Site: brandenburg
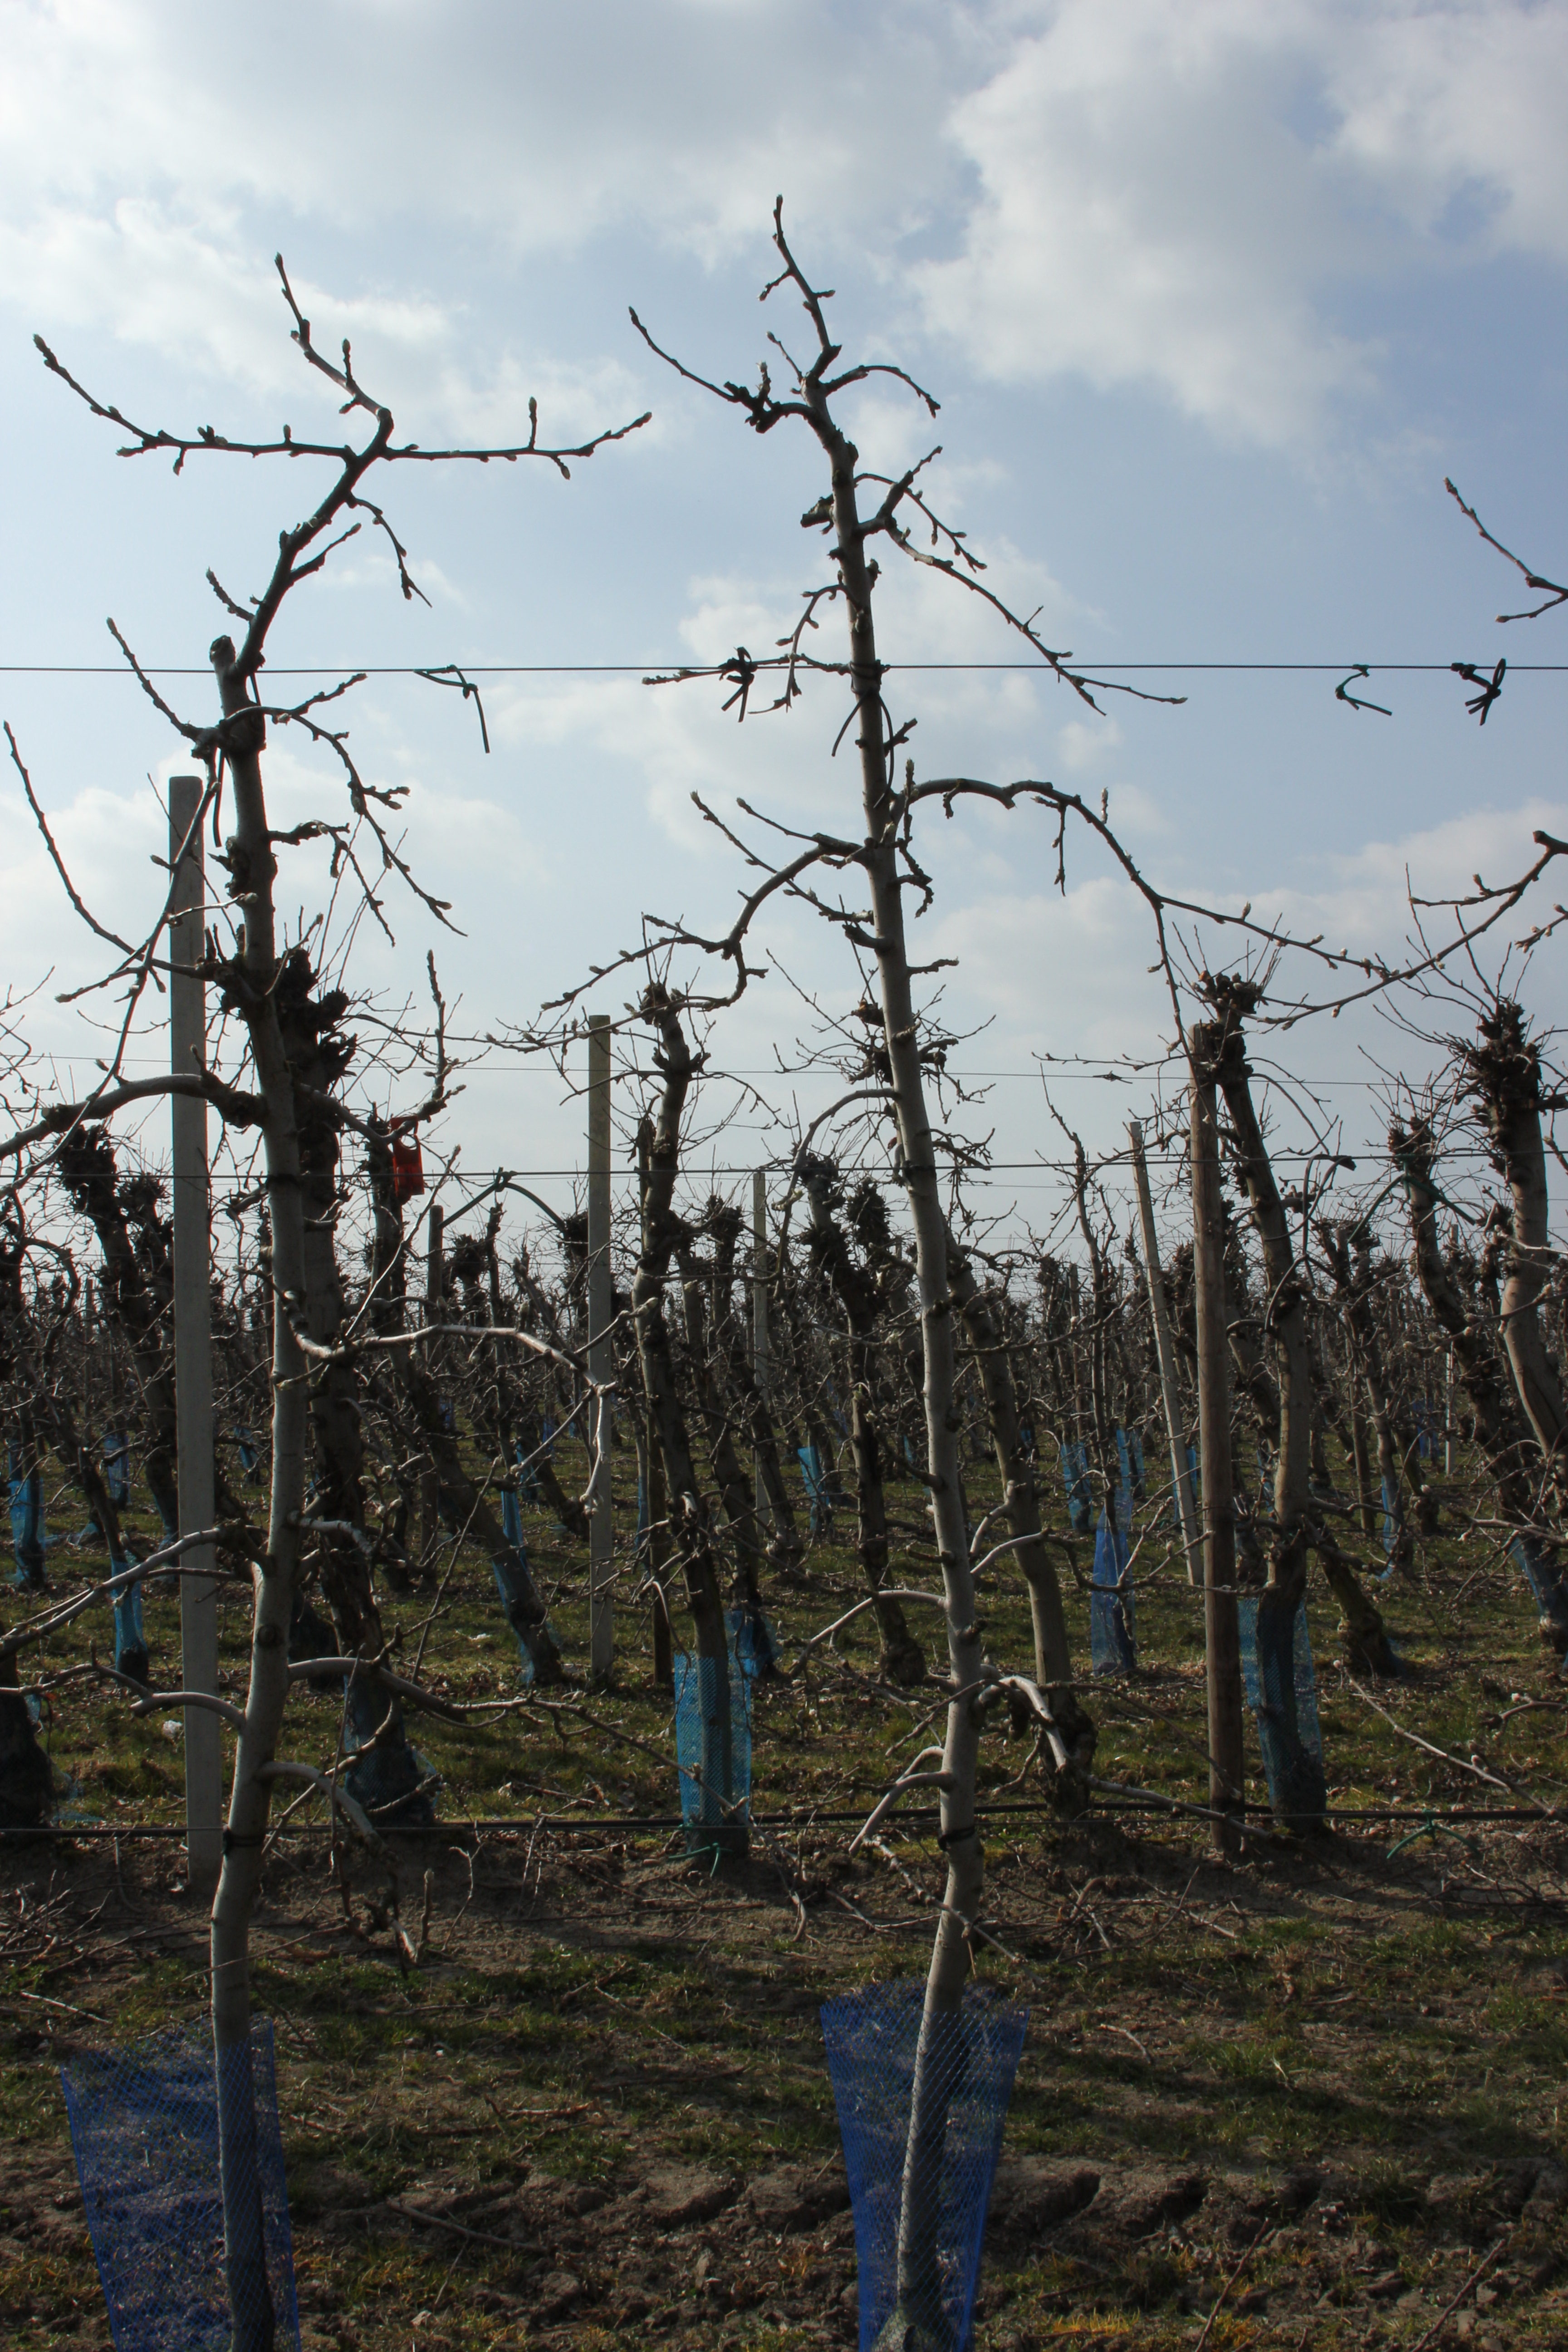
Growth stage (BBCH 03): Bud development